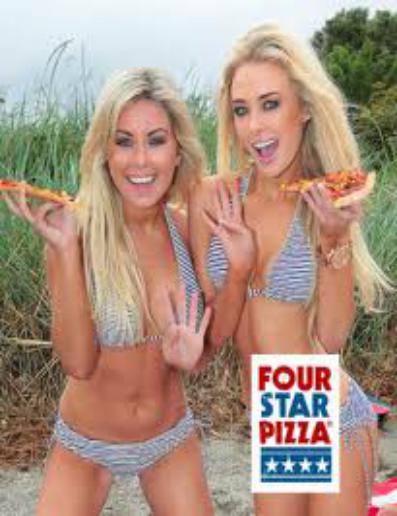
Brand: Four Star Pizza
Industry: Food